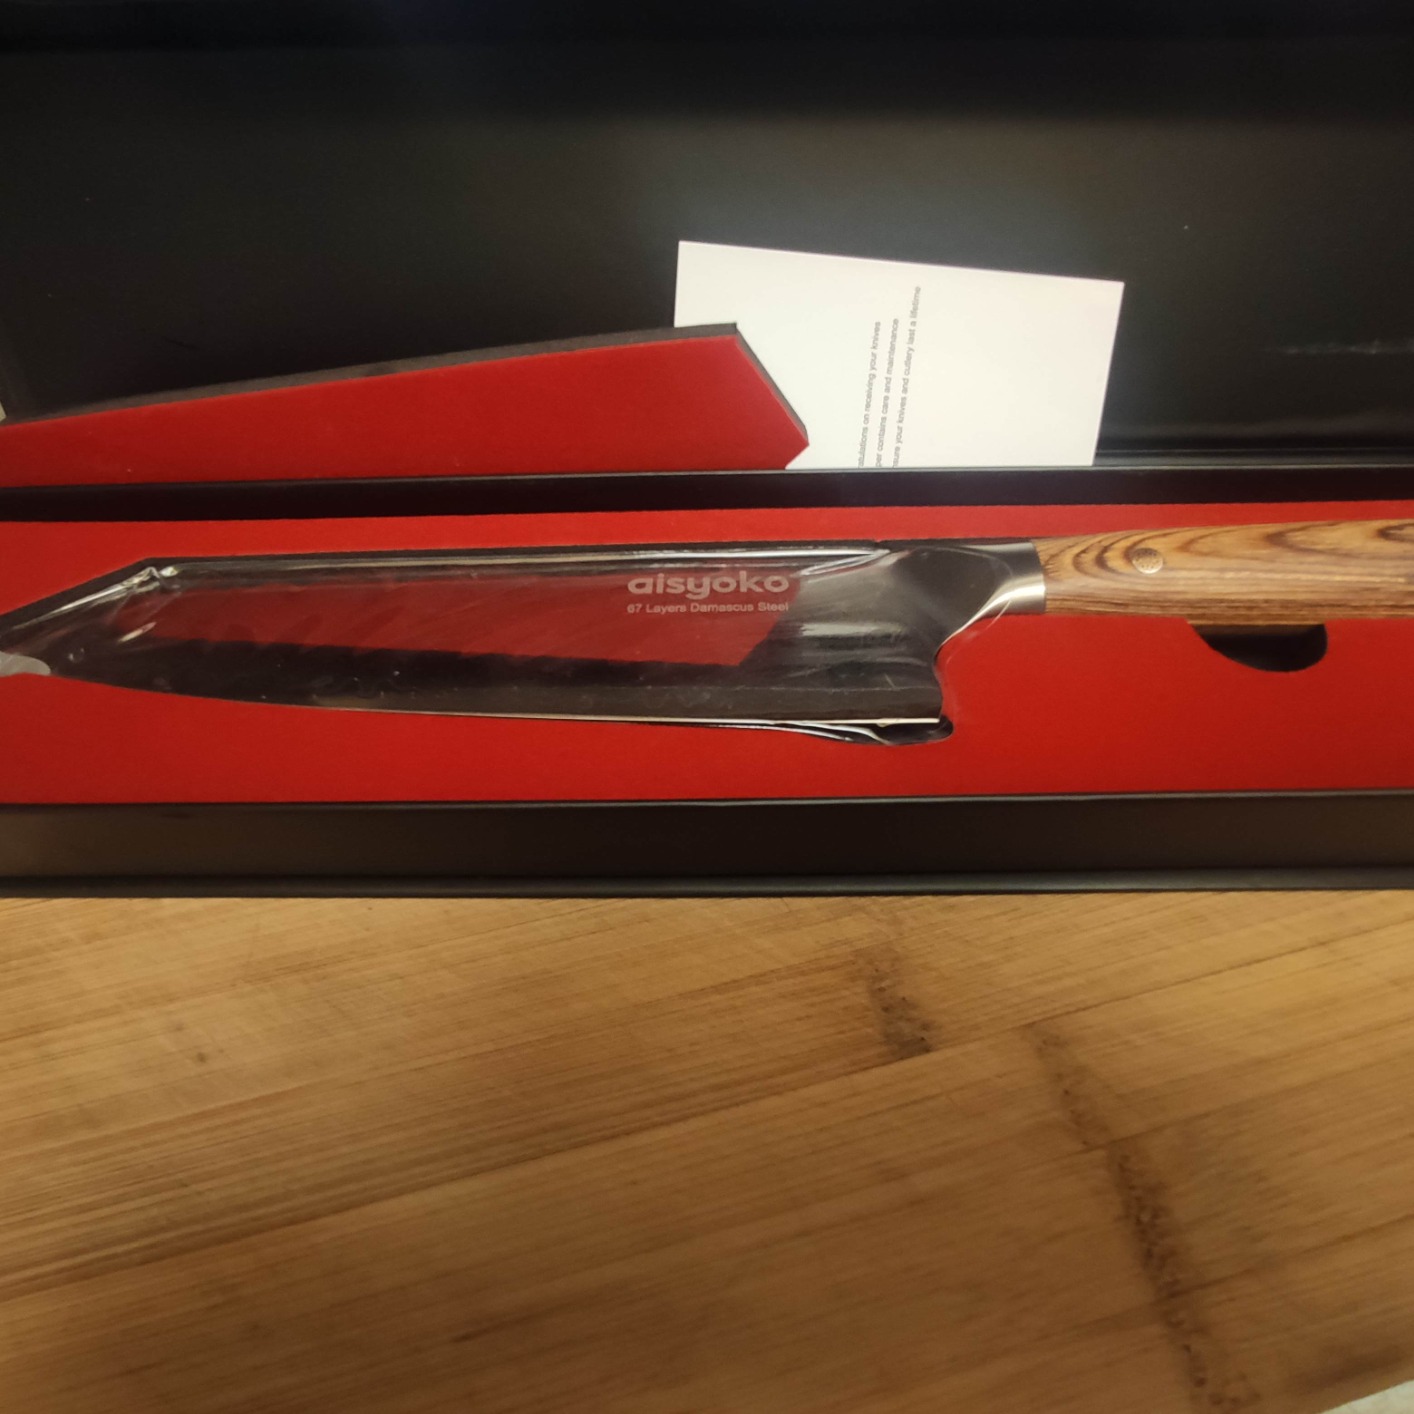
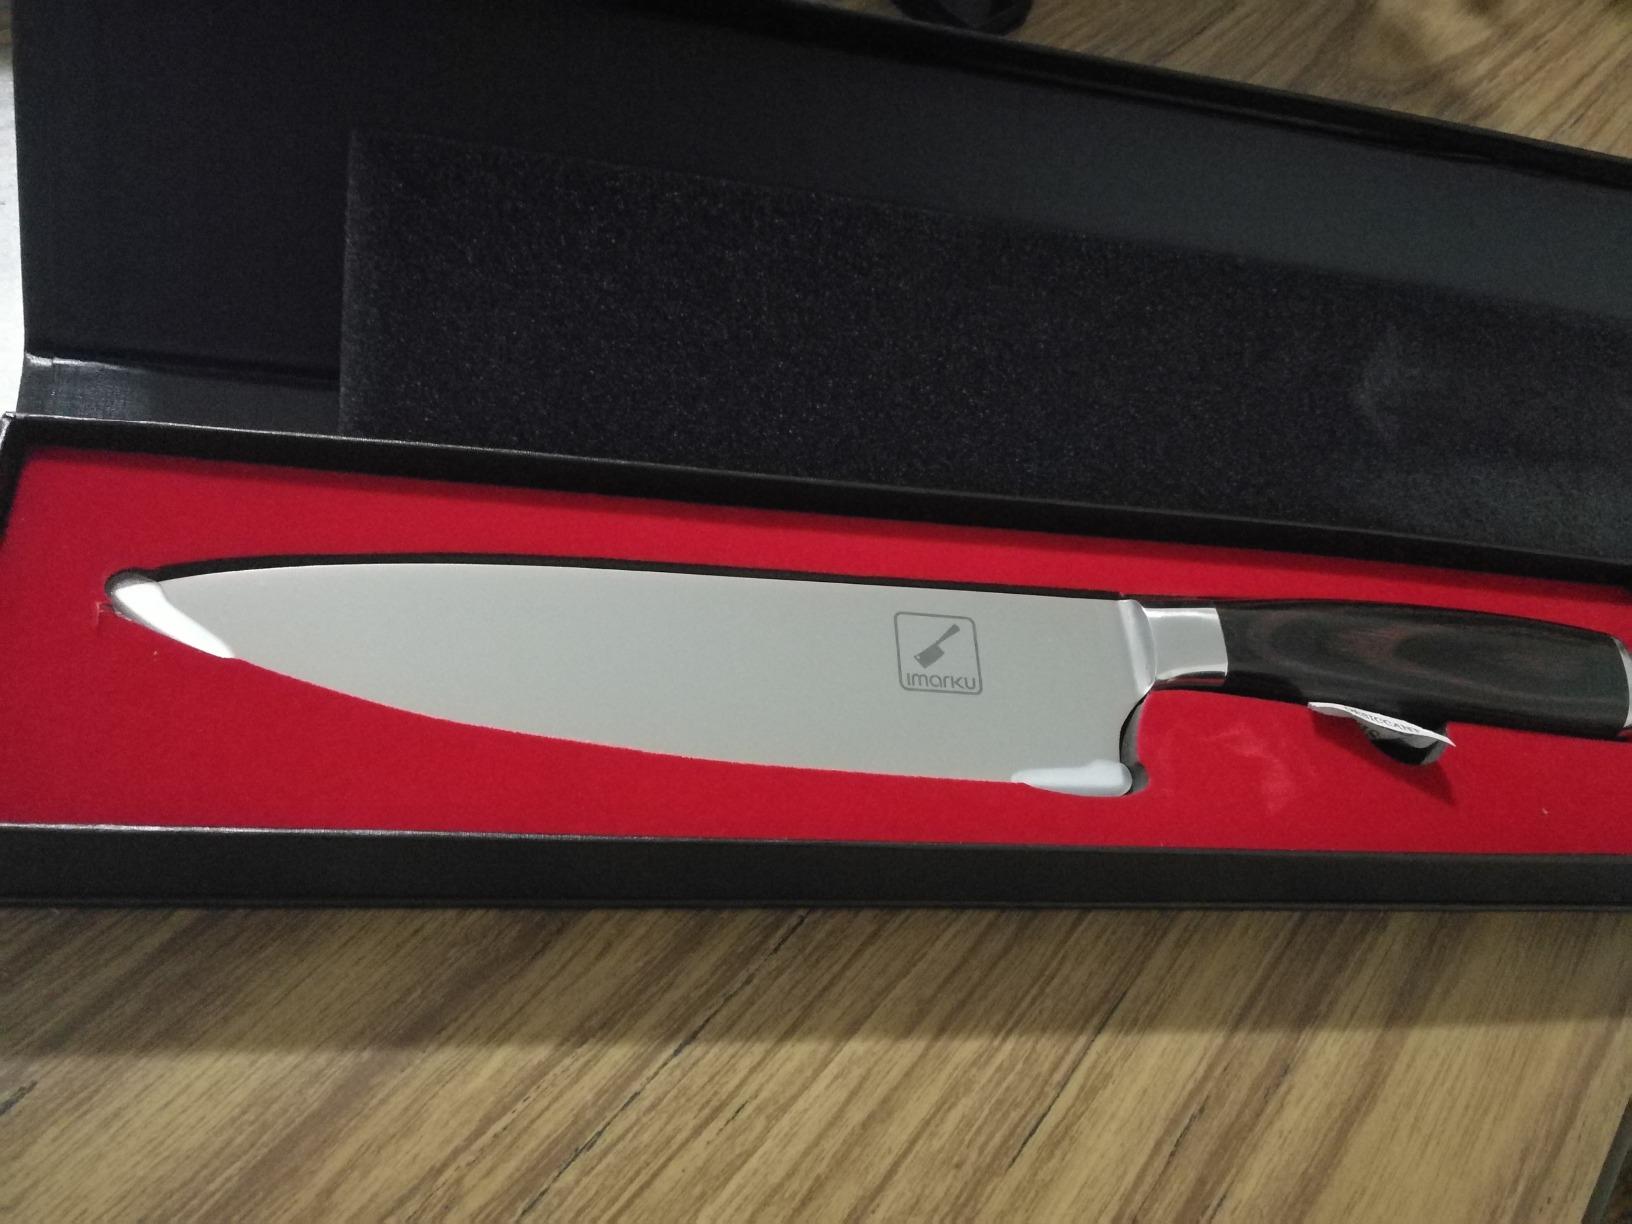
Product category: items_knife
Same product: no